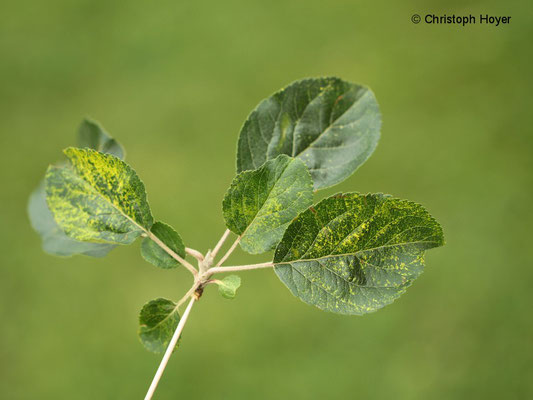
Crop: apple
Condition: mosaic_virus